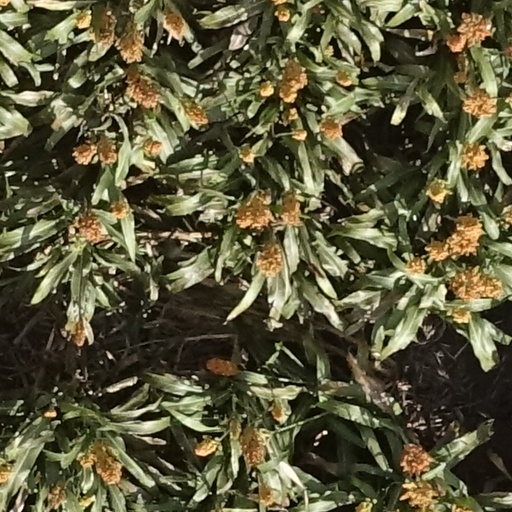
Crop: sorghum